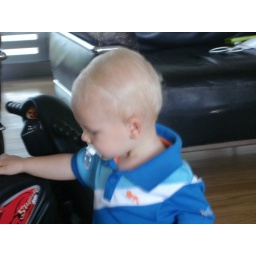
James playing with the bike and in Ouma Avril and Oupa Jim's christmas pressie shirt